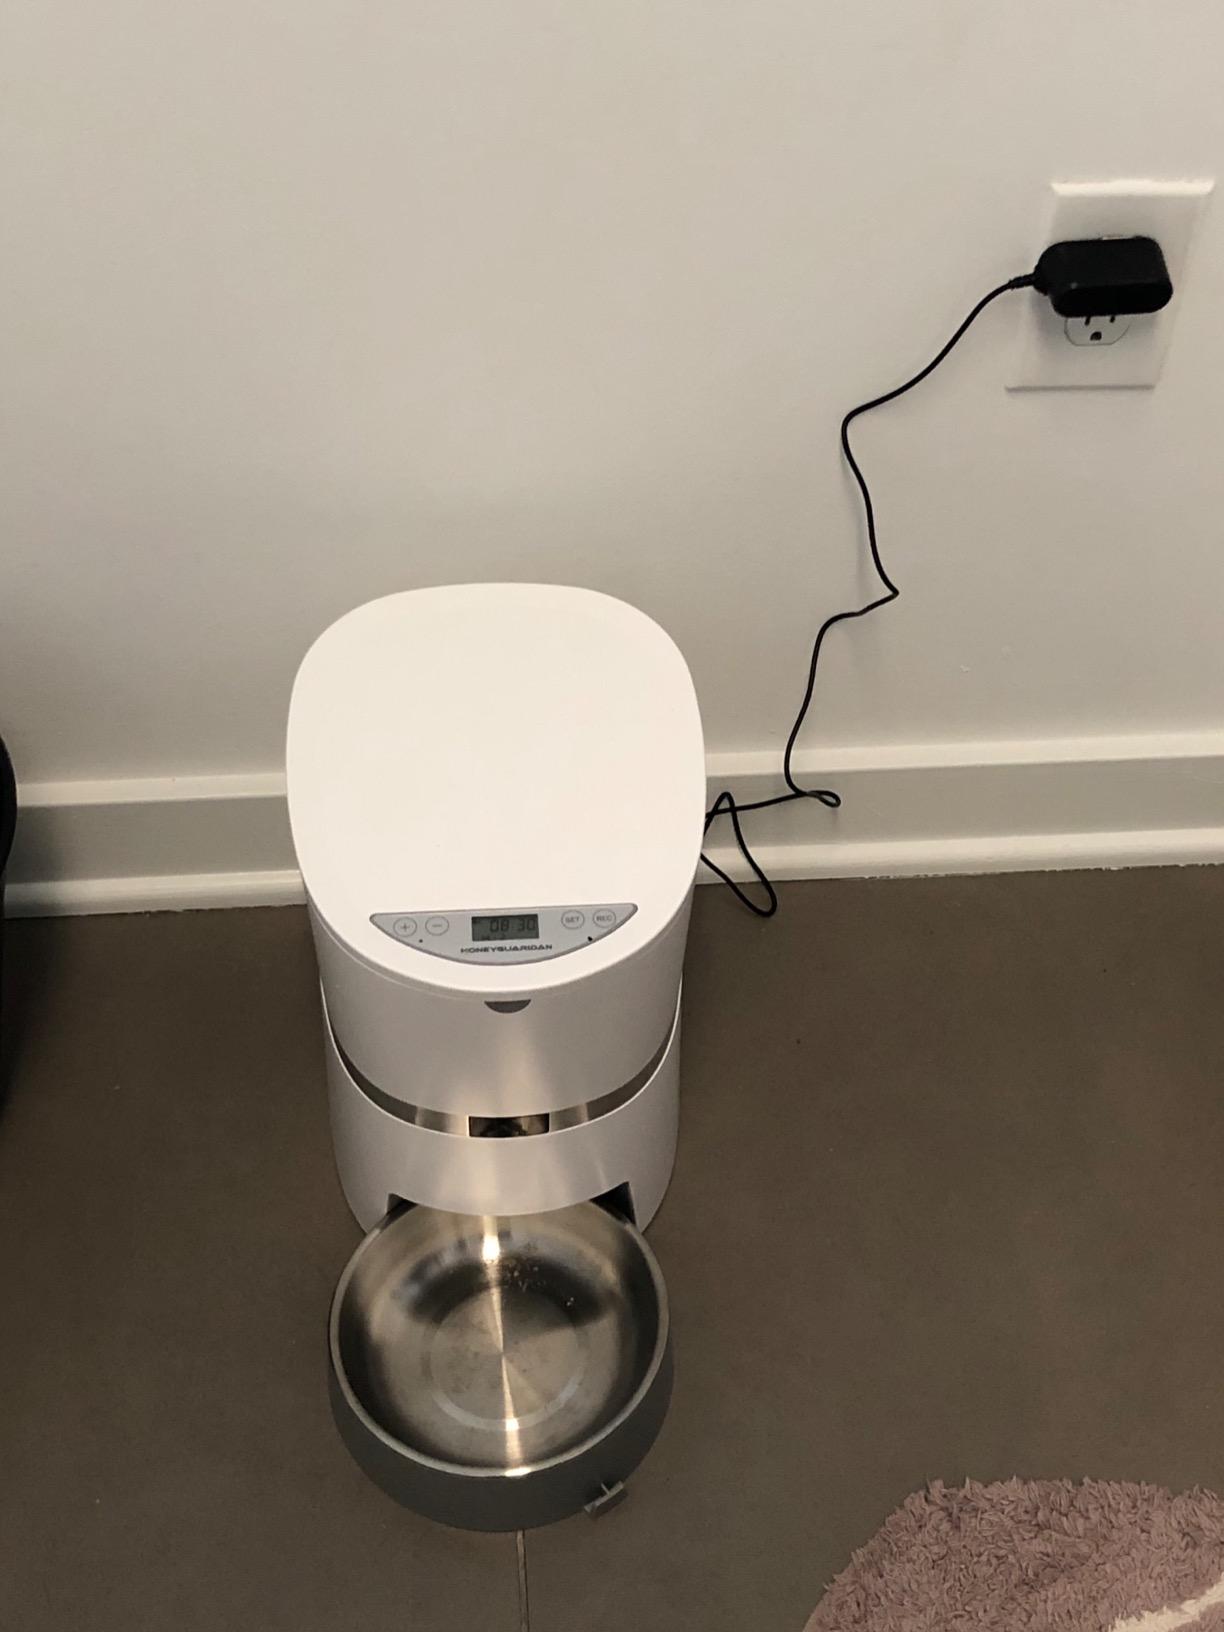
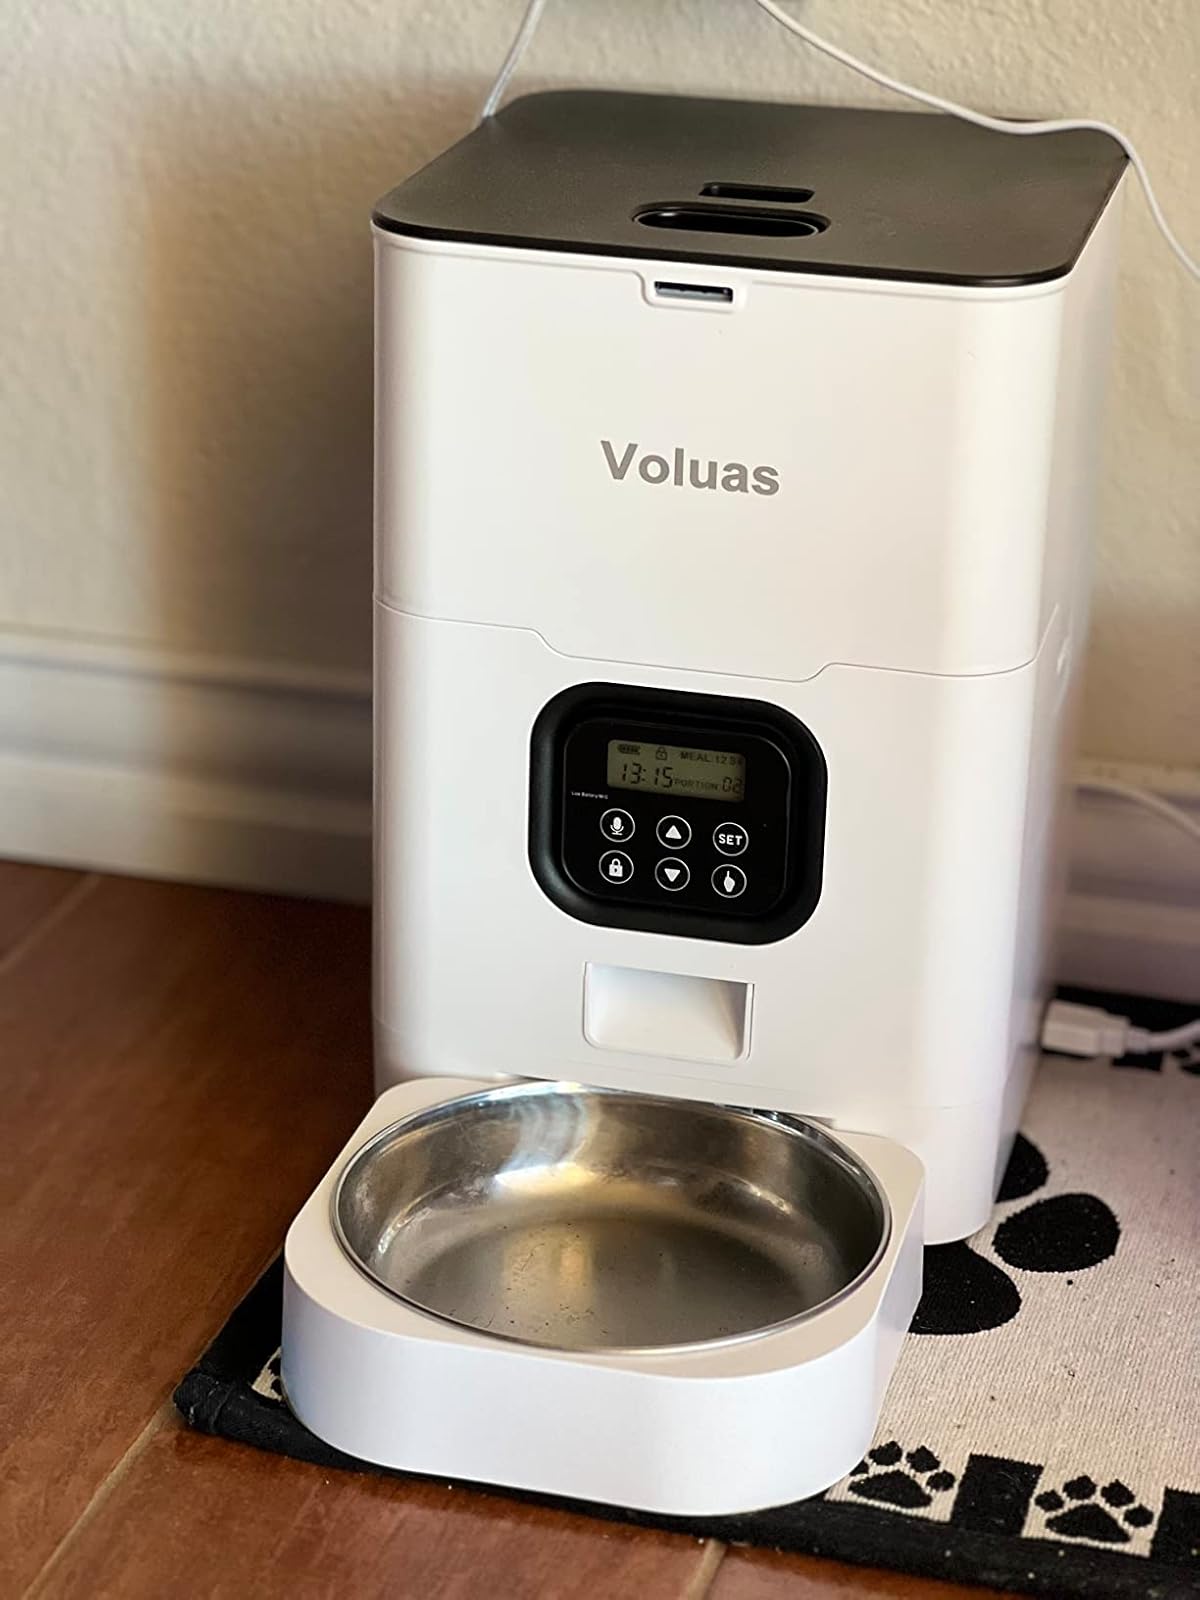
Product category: items_feeder
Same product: no